Stanwood, Washington

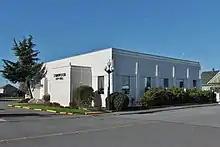
Stanwood's city hall, built in 1939

Stanwood is a non-charter code city that operates under a mayor–council government. The city council's seven members and the mayor are elected to four-year terms in non-partisan elections. City councilmember Sid Roberts was elected mayor in 2021, replacing interim mayor Elizabeth Callaghan. The council conducts regular meetings twice per month at the Stanwood-Camano School District administrative offices. The city hall was built in 1939 and renovated in the 1960s and 2013, but remains too small to host city council meetings. The city has long-term plans to relocate the city hall out of the downtown flood zone to a property near Church Creek Park.